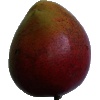
Label: Mango Red 1